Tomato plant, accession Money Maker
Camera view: tilt-top (135 deg); turntable rotation: 270 degrees
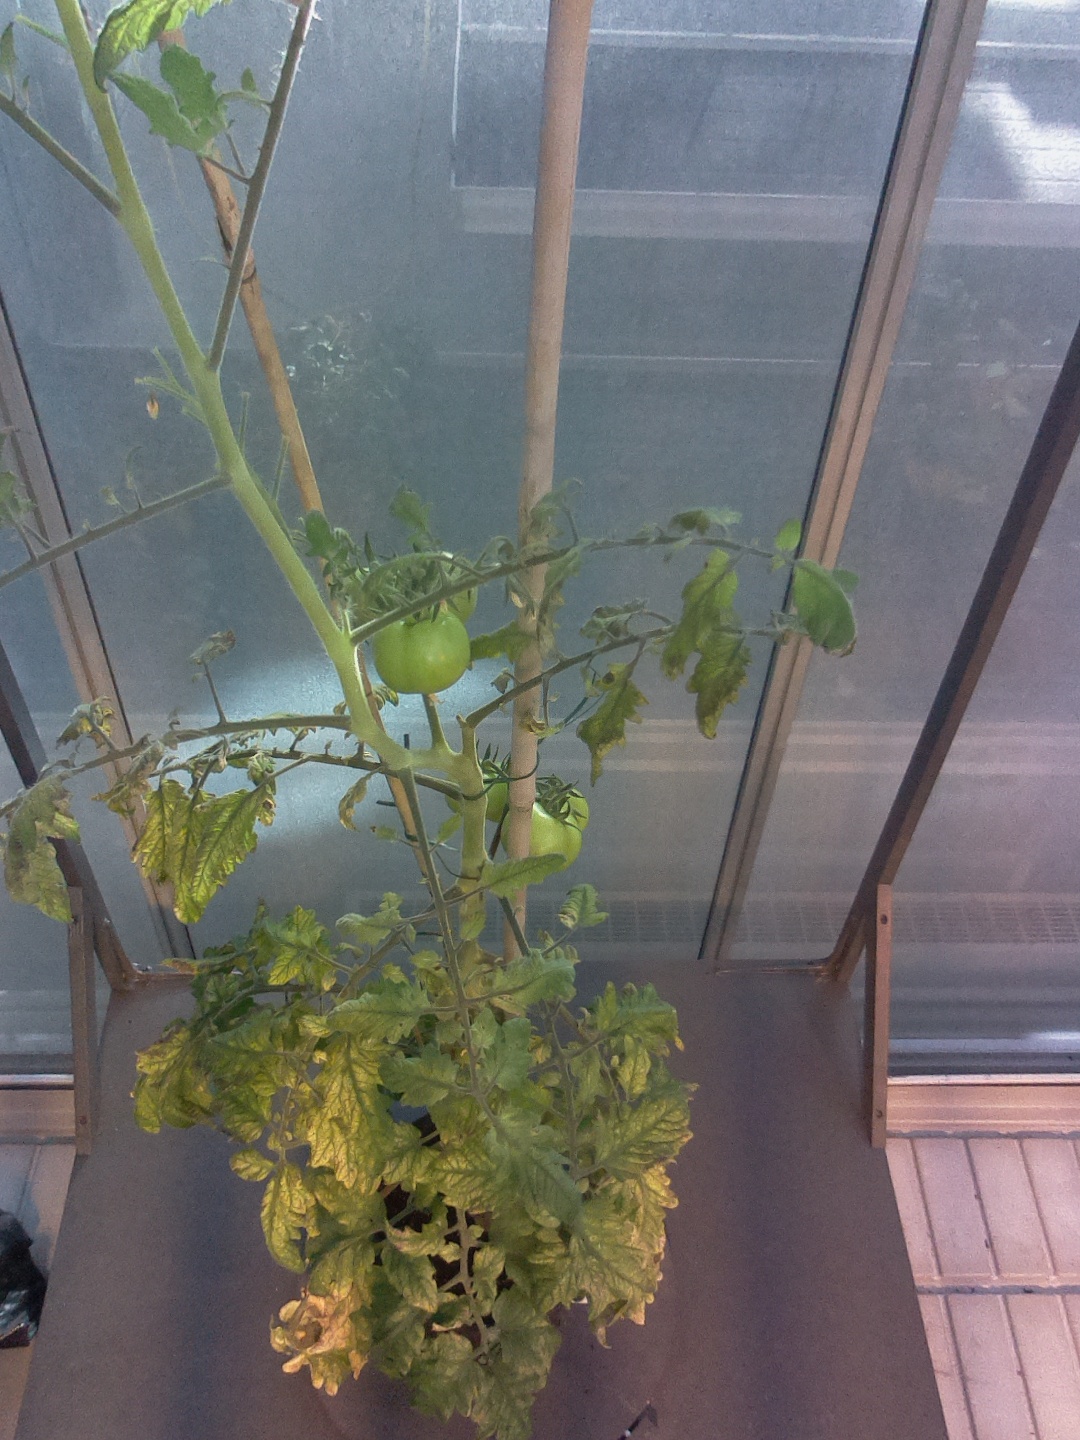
BBCH growth stage 76: 60%-70% of final fruit size